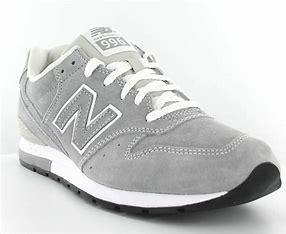
Brand: New
Model: Balance New Balance 996